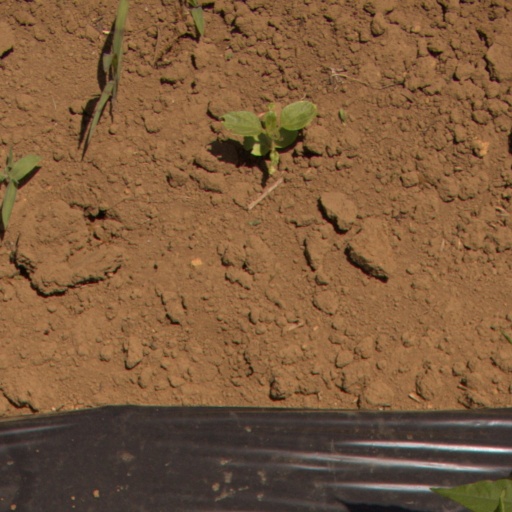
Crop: Jerusalem artichoke